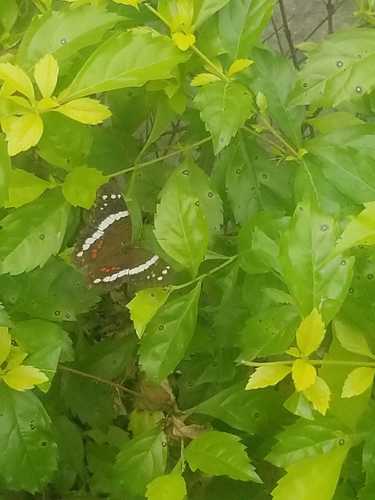
Scientific name: Anartia fatima
Common name: Banded peacock
Family: Nymphalidae
Order: Lepidoptera
Pollinator type: Primary pollinator
Habitat: Open areas and gardens
Geographic range: South America
Conservation status: Least Concern